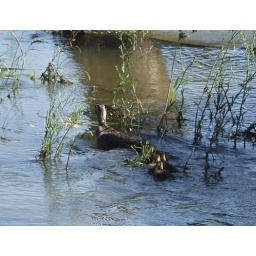
Pacific black duck and five ducklings, rescued from a swimming pool and released in the river.